Lynda Carter

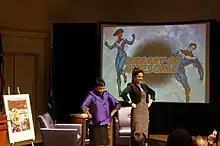
Librarian Carla Hayden (left) and Lynda Carter participating in the June 2017 "Library of Awesome" event at the United States Library of Congress that celebrated the role of comics and graphic novels in promoting literacy, as they strike the typical pose of Wonder Woman

In 2017, Carter explained her perspective of portraying the Diana Prince/Wonder Woman character. Carter says she got the role back in 1975 largely because she looked the part, which was both a blessing and—as one of the show's producers warned her—a curse, saying that "Oh, women are going to be so jealous of you." Carter had responded, "Not a chance. They won't be, because I am not playing her that way. I want women to want to be me, or be my best friend!". As Carter describes portraying Wonder Woman, "There is something about the character where in your creative mind for that time in your life where you pretended to be her, or whatever the situation was, that it felt like you could fly".